SR Merchant Navy class

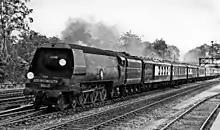
35012 "United States Lines" hauling the "Bournemouth Belle" in 1950

The new locomotives demonstrated that they could generate enormous power using mediocre quality fuel, due largely to Bulleid's excellent boiler. They also ran very smoothly at high speed. However, the first few years of service by the Merchant Navy class were beset by a variety of technical problems, partly as a result of having so many novel features. Some of these were merely "teething troubles", but others remained with the class throughout their working lives. These may be summarised as follows: